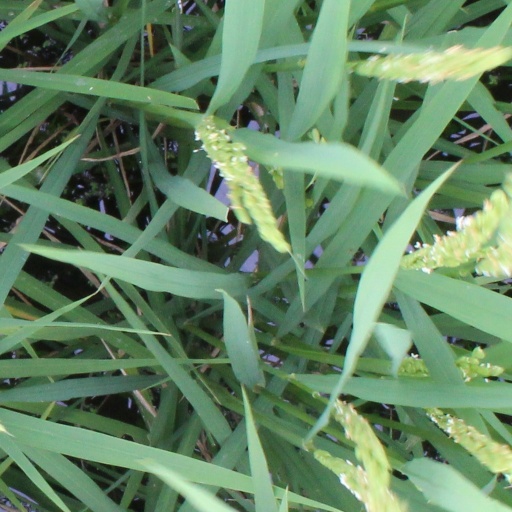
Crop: rice